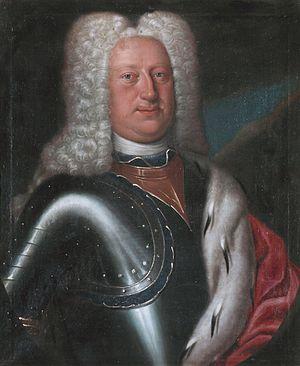
Frédéric III Jacques est landgrave de Hesse-Hombourg de 1708 à sa mort.